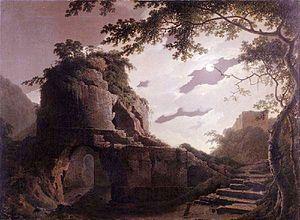
Le Tombeau de Virgile est le titre de trois tableaux achevés par Joseph Wright of Derby entre 1779 et 1785. Ils font partie des fruits du voyage qu'il effectua en Italie de 1773 à 1775. Tous trois dépeignent les ruines proches de Naples qui sont traditionnellement identifiées au tombeau du poète épique latin Virgile. Sur le plus ancien des trois, daté de 1779, figure le personnage de Silius Italicus, un poète légèrement plus tardif connu pour avoir été un admirateur de Virgile.